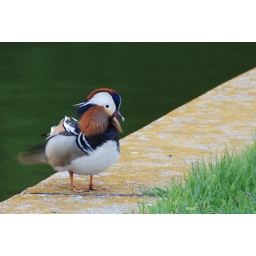
Actually i never saw a bird like this flying around in vienna. i think he escaped from the zoo ...